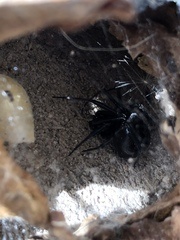
Species: Lactrodectus_hesperus